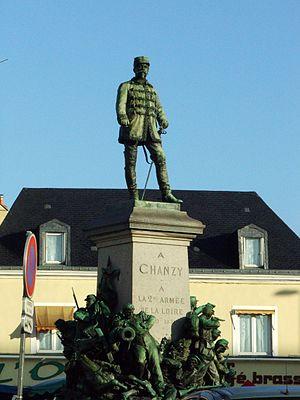
La statue de Chanzy place Washington au Mans.
Antoine ou Alfred Chanzy, né le 18 mars 1823 à Nouart dans les Ardennes et mort dans la nuit du 4 au 5 janvier 1883 à Châlons-en-Champagne, est un général français, gouverneur de l'Algérie, député des Ardennes.
Cet article recense les œuvres d'art dans l'espace public du Mans, en France.
La Mission est une place historique de la ville du Mans.